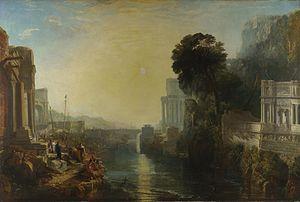
Didon, Elyssa, Elissa, Elisha, Elysha ou Hélissa, est une princesse phénicienne, fondatrice légendaire et première reine de Carthage. Arrivée des côtes de Phénicie aux côtes d'Afrique du Nord, dans l'actuelle Tunisie, elle fonde la cité de Carthage. Selon la légende, elle se serait immolée par le feu pour ne pas avoir à épouser le souverain des lieux, Hiarbas.